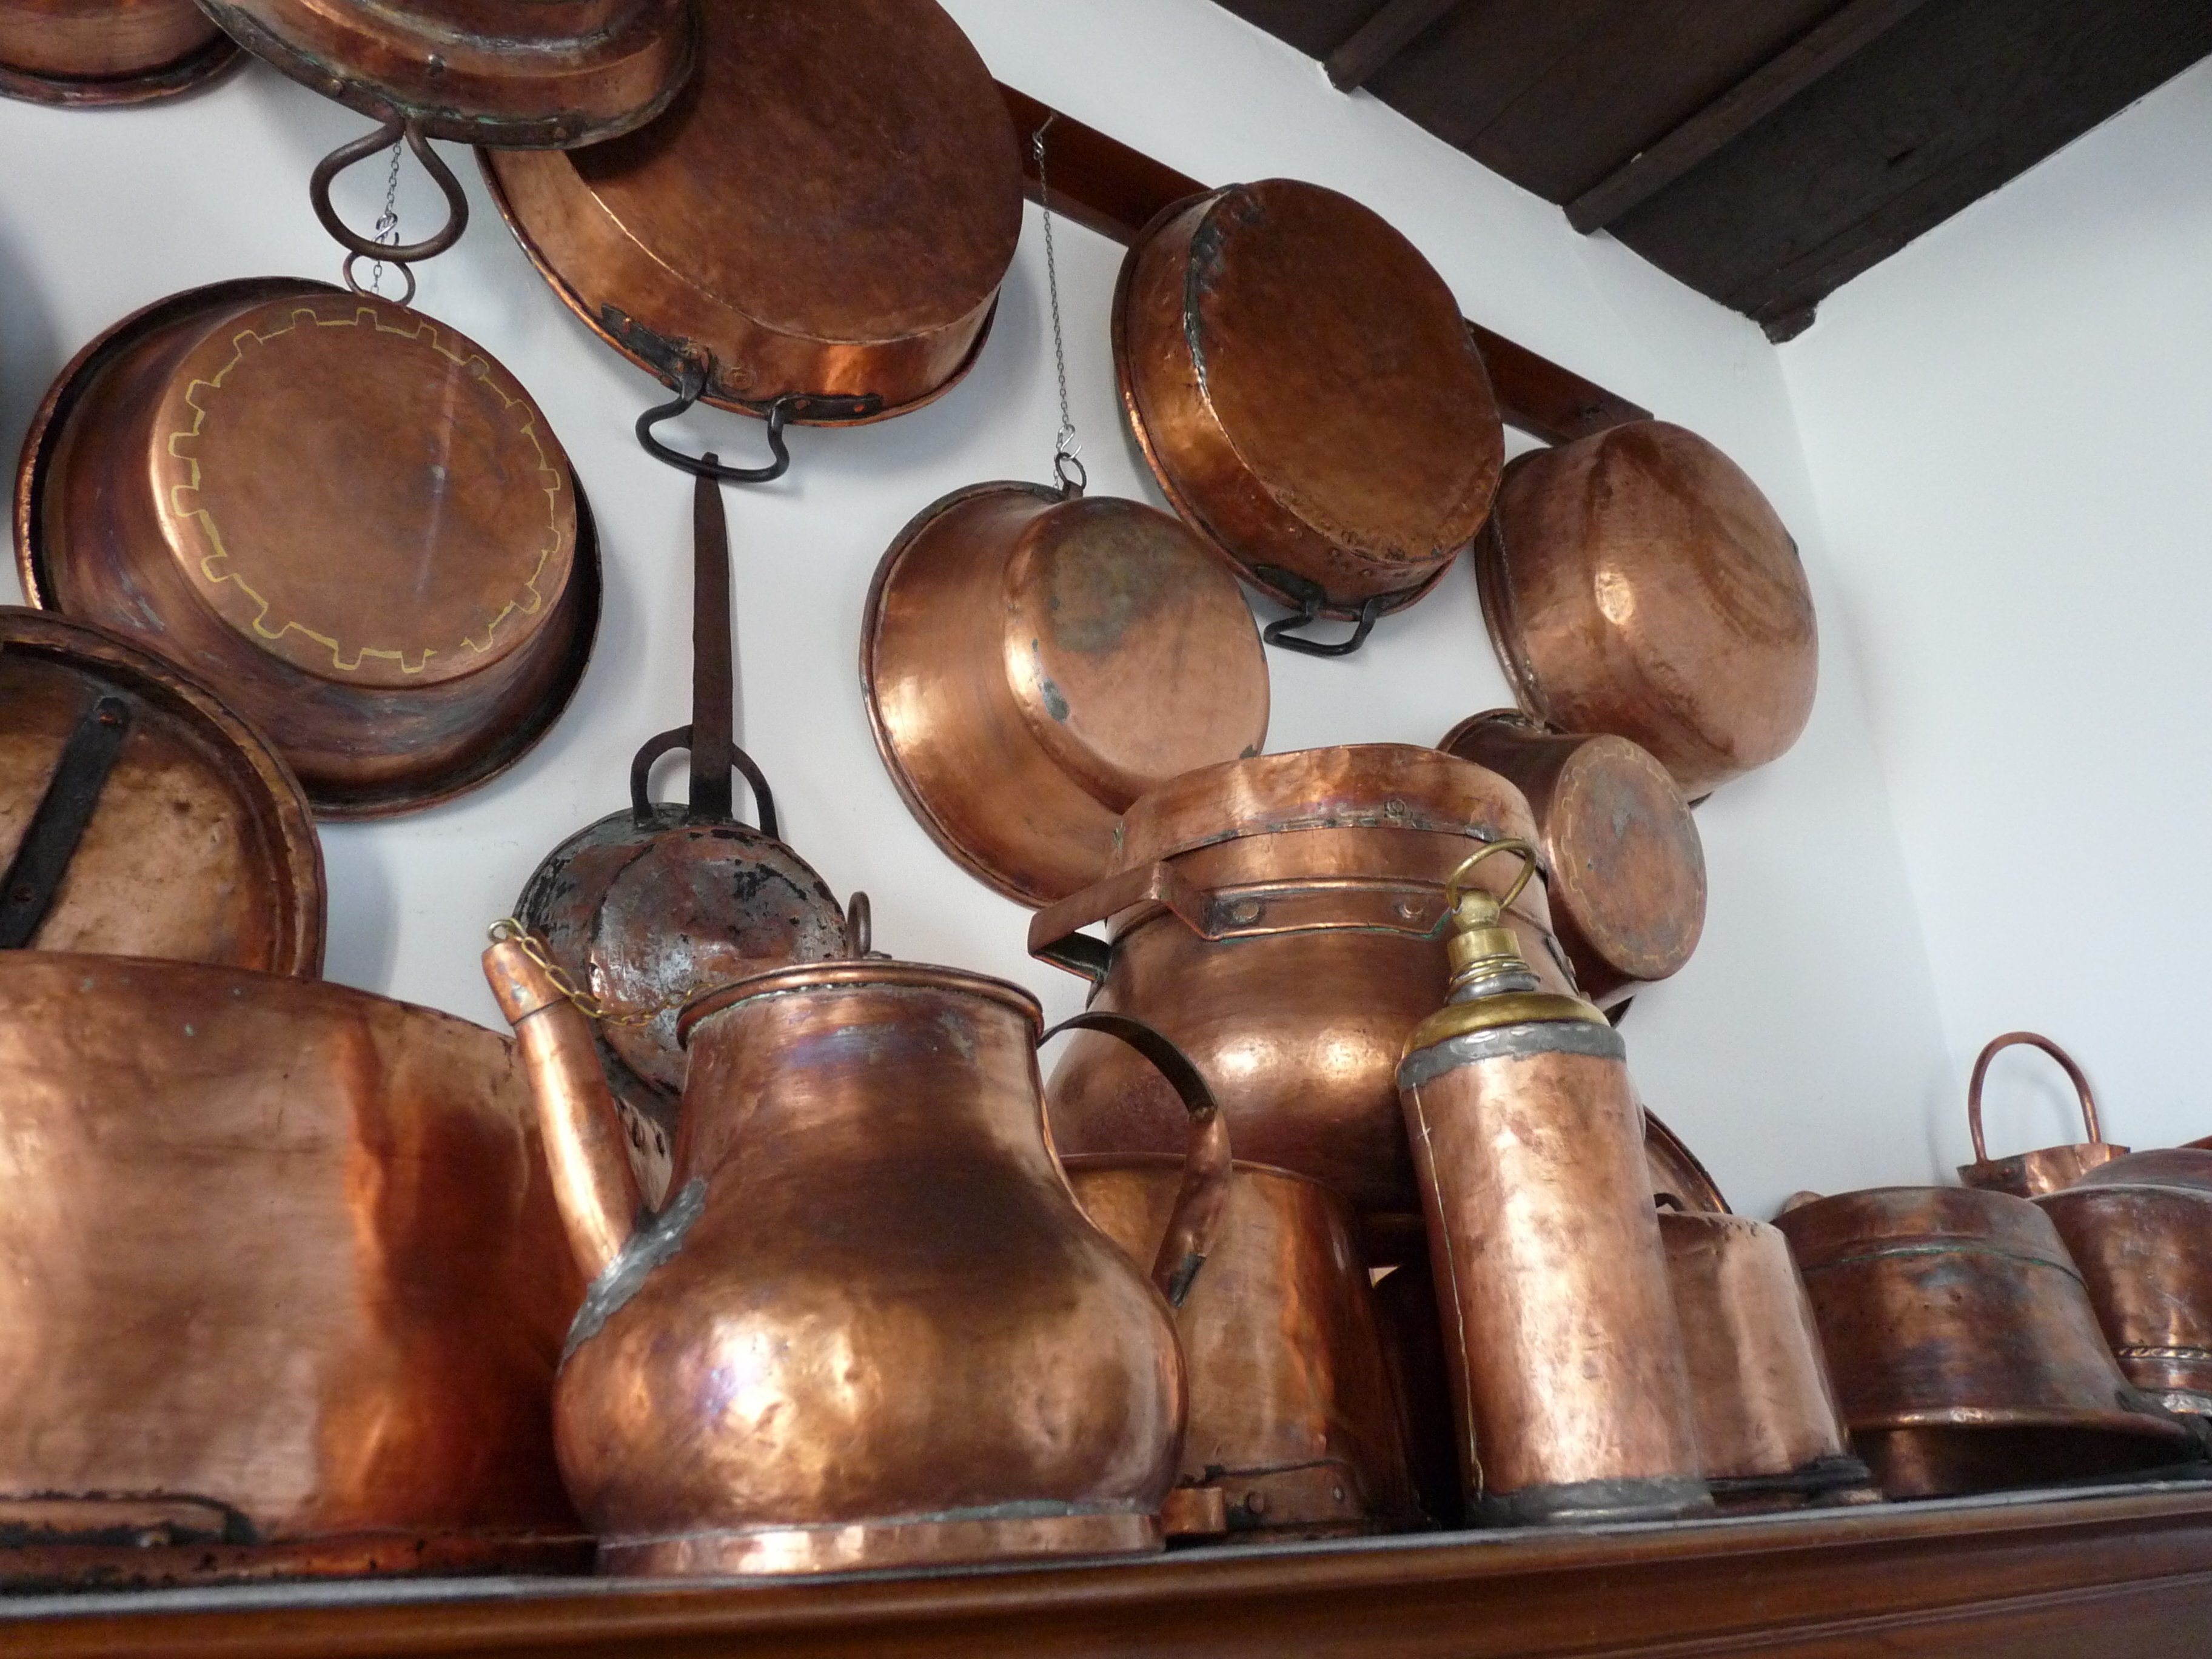
wood, antique, bell, metal, kitchen, nostalgia, lighting, art, copper, carving, shiny, polished, copper boiler, man made object, ancient history